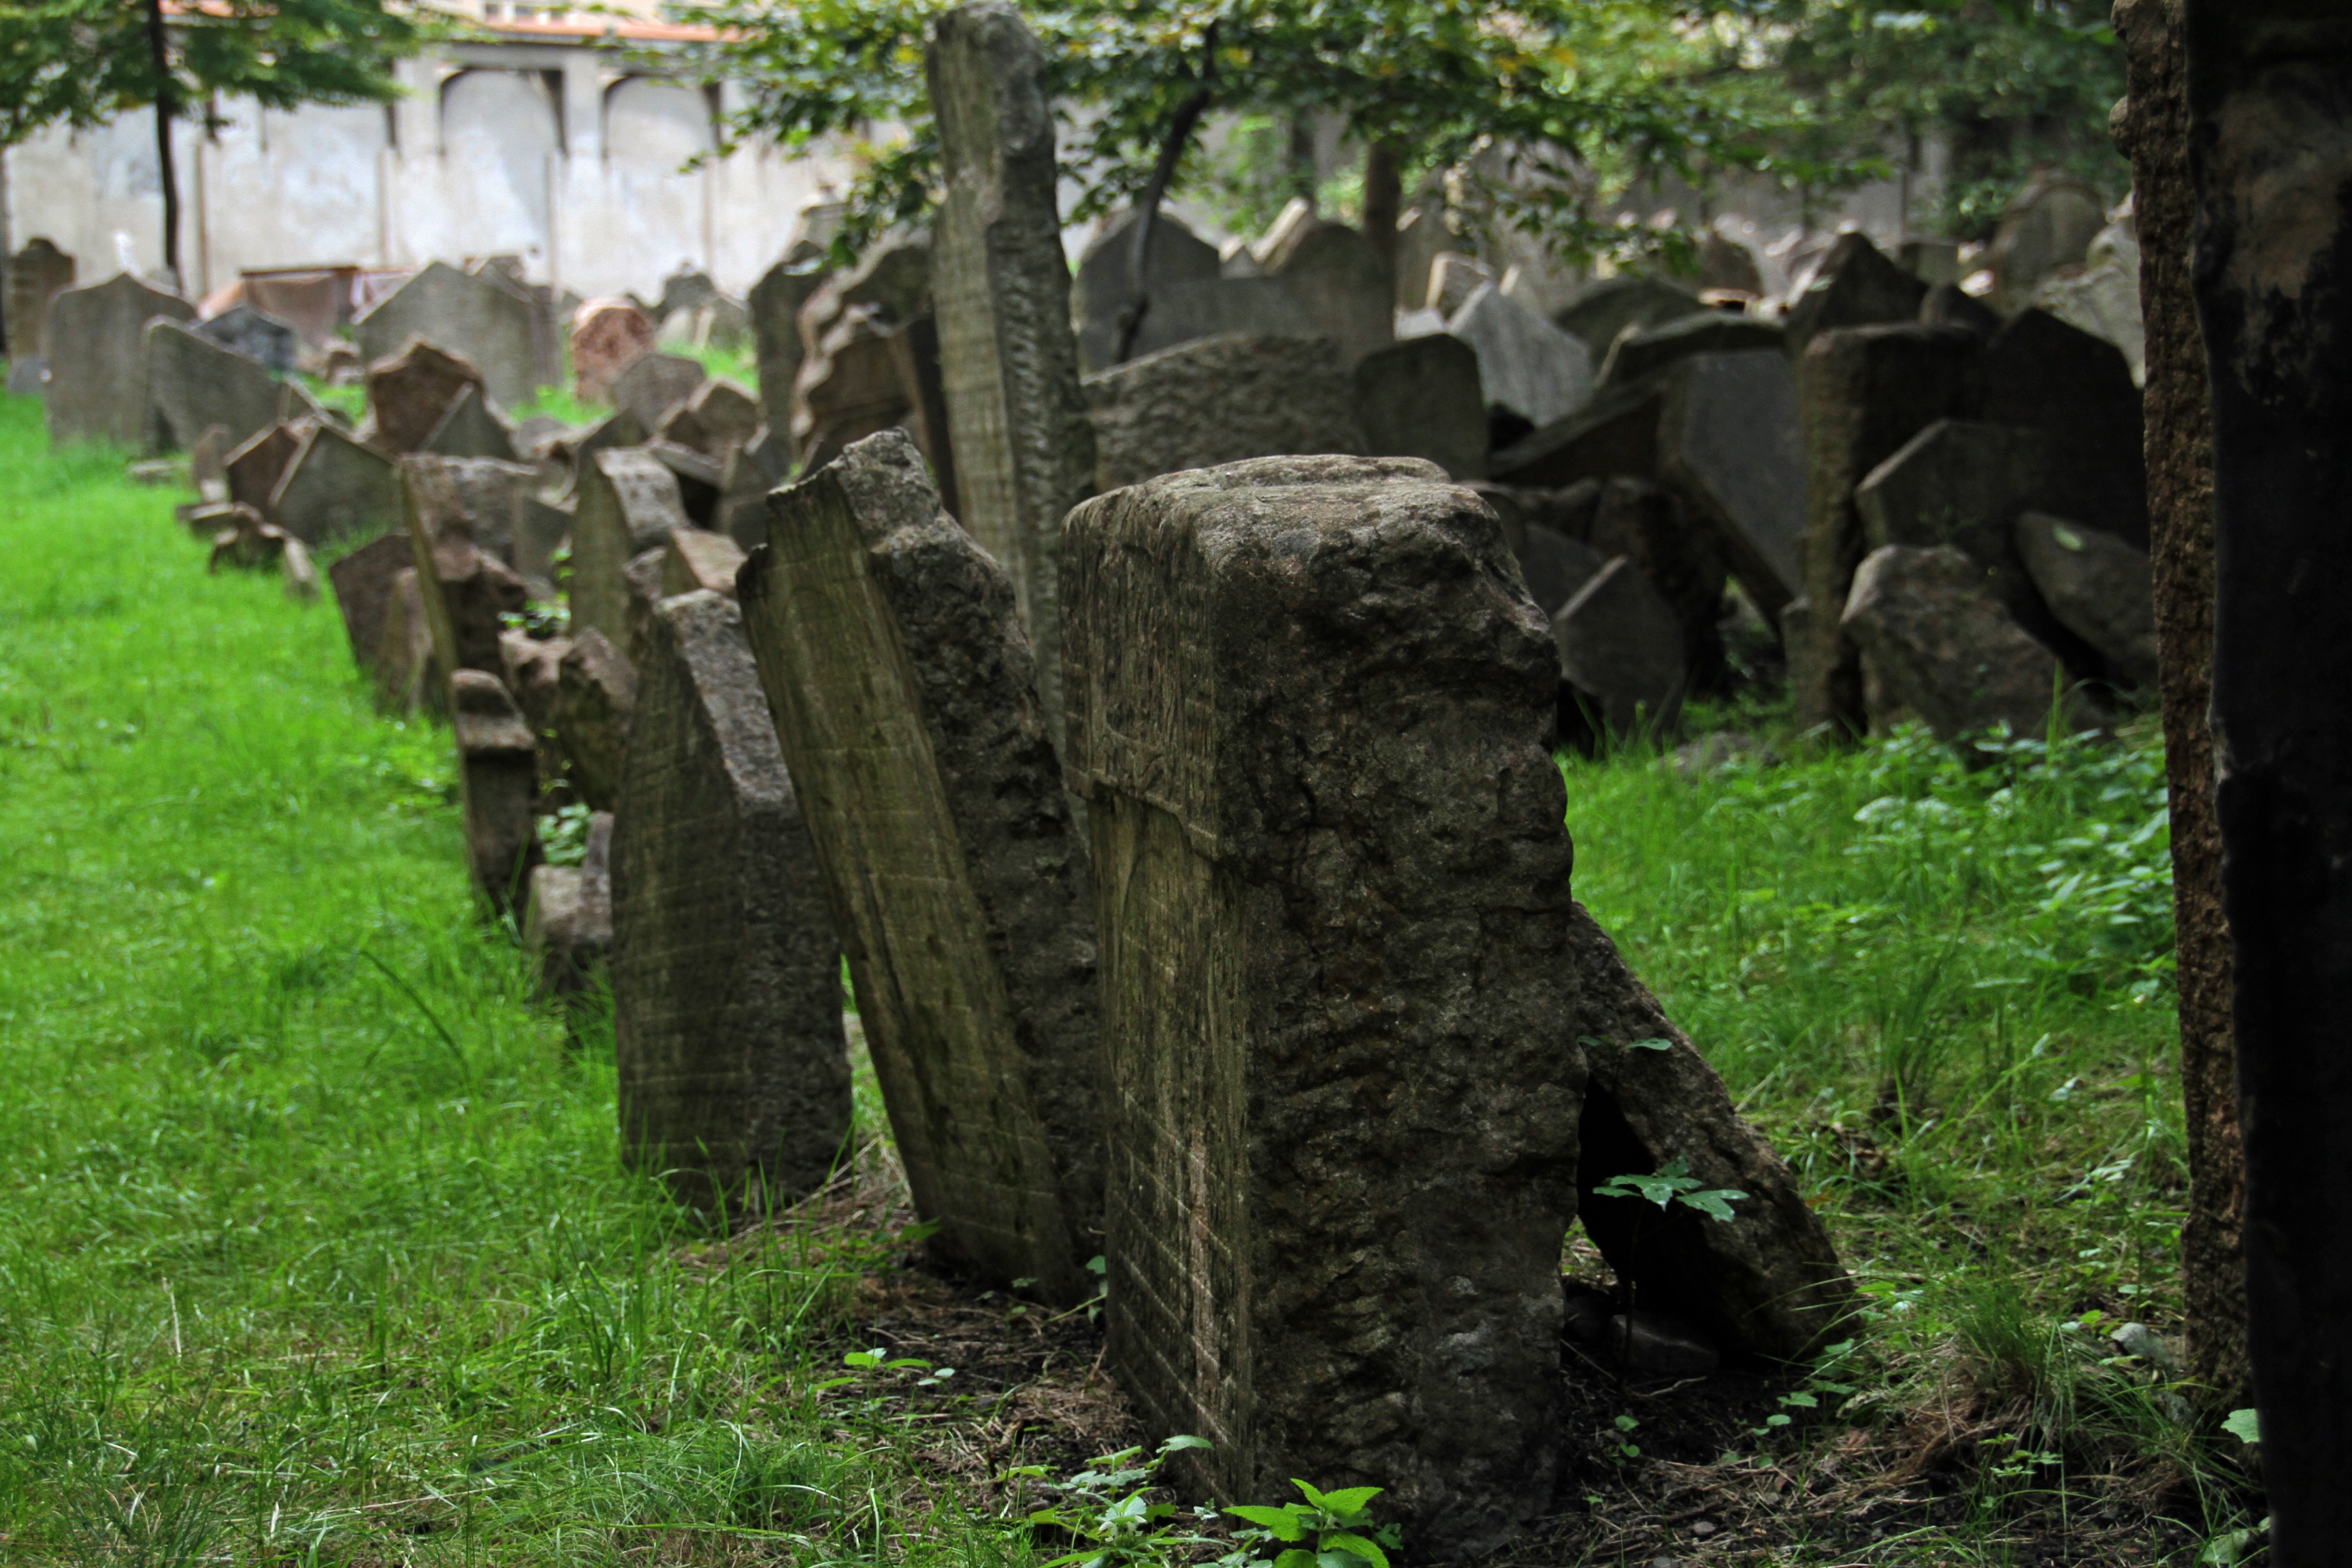
tree, forest, plant, jungle, prague, cemetery, agriculture, tombstone, shrub, tomb, jewish, rural area, hebrew